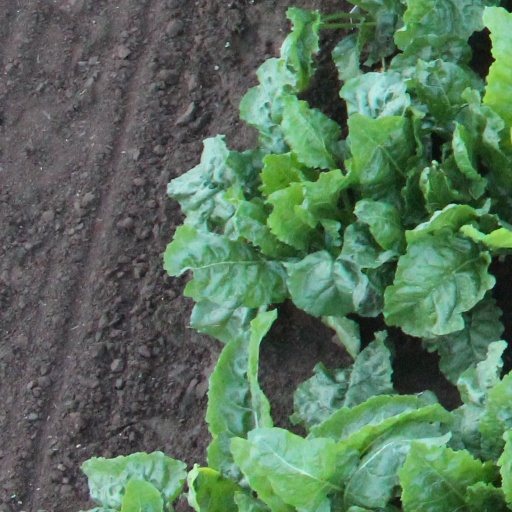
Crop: sugar beet